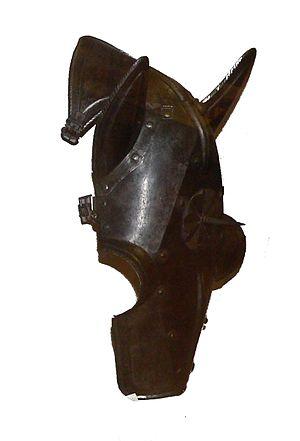
Chanfrain, Savoie, XVIe siècle. Musée du chateau de Morges, Suisse.
La barde est l'ensemble des différentes pièces d'armure destinées à protéger un cheval sur un champ de bataille. Ce type de protection fut surtout développé à la fin du Moyen Âge pour protéger la cavalerie lourde des tirs ennemis pendant ses charges. À cette époque, alors que l'armure des chevaliers était devenue très efficace, leurs montures constituaient leur point faible et devinrent les cibles des attaques ennemies. Cette tactique fut utilisée par les archers anglais pendant la guerre de Cent Ans. La barde constitue une réponse à cette tactique.